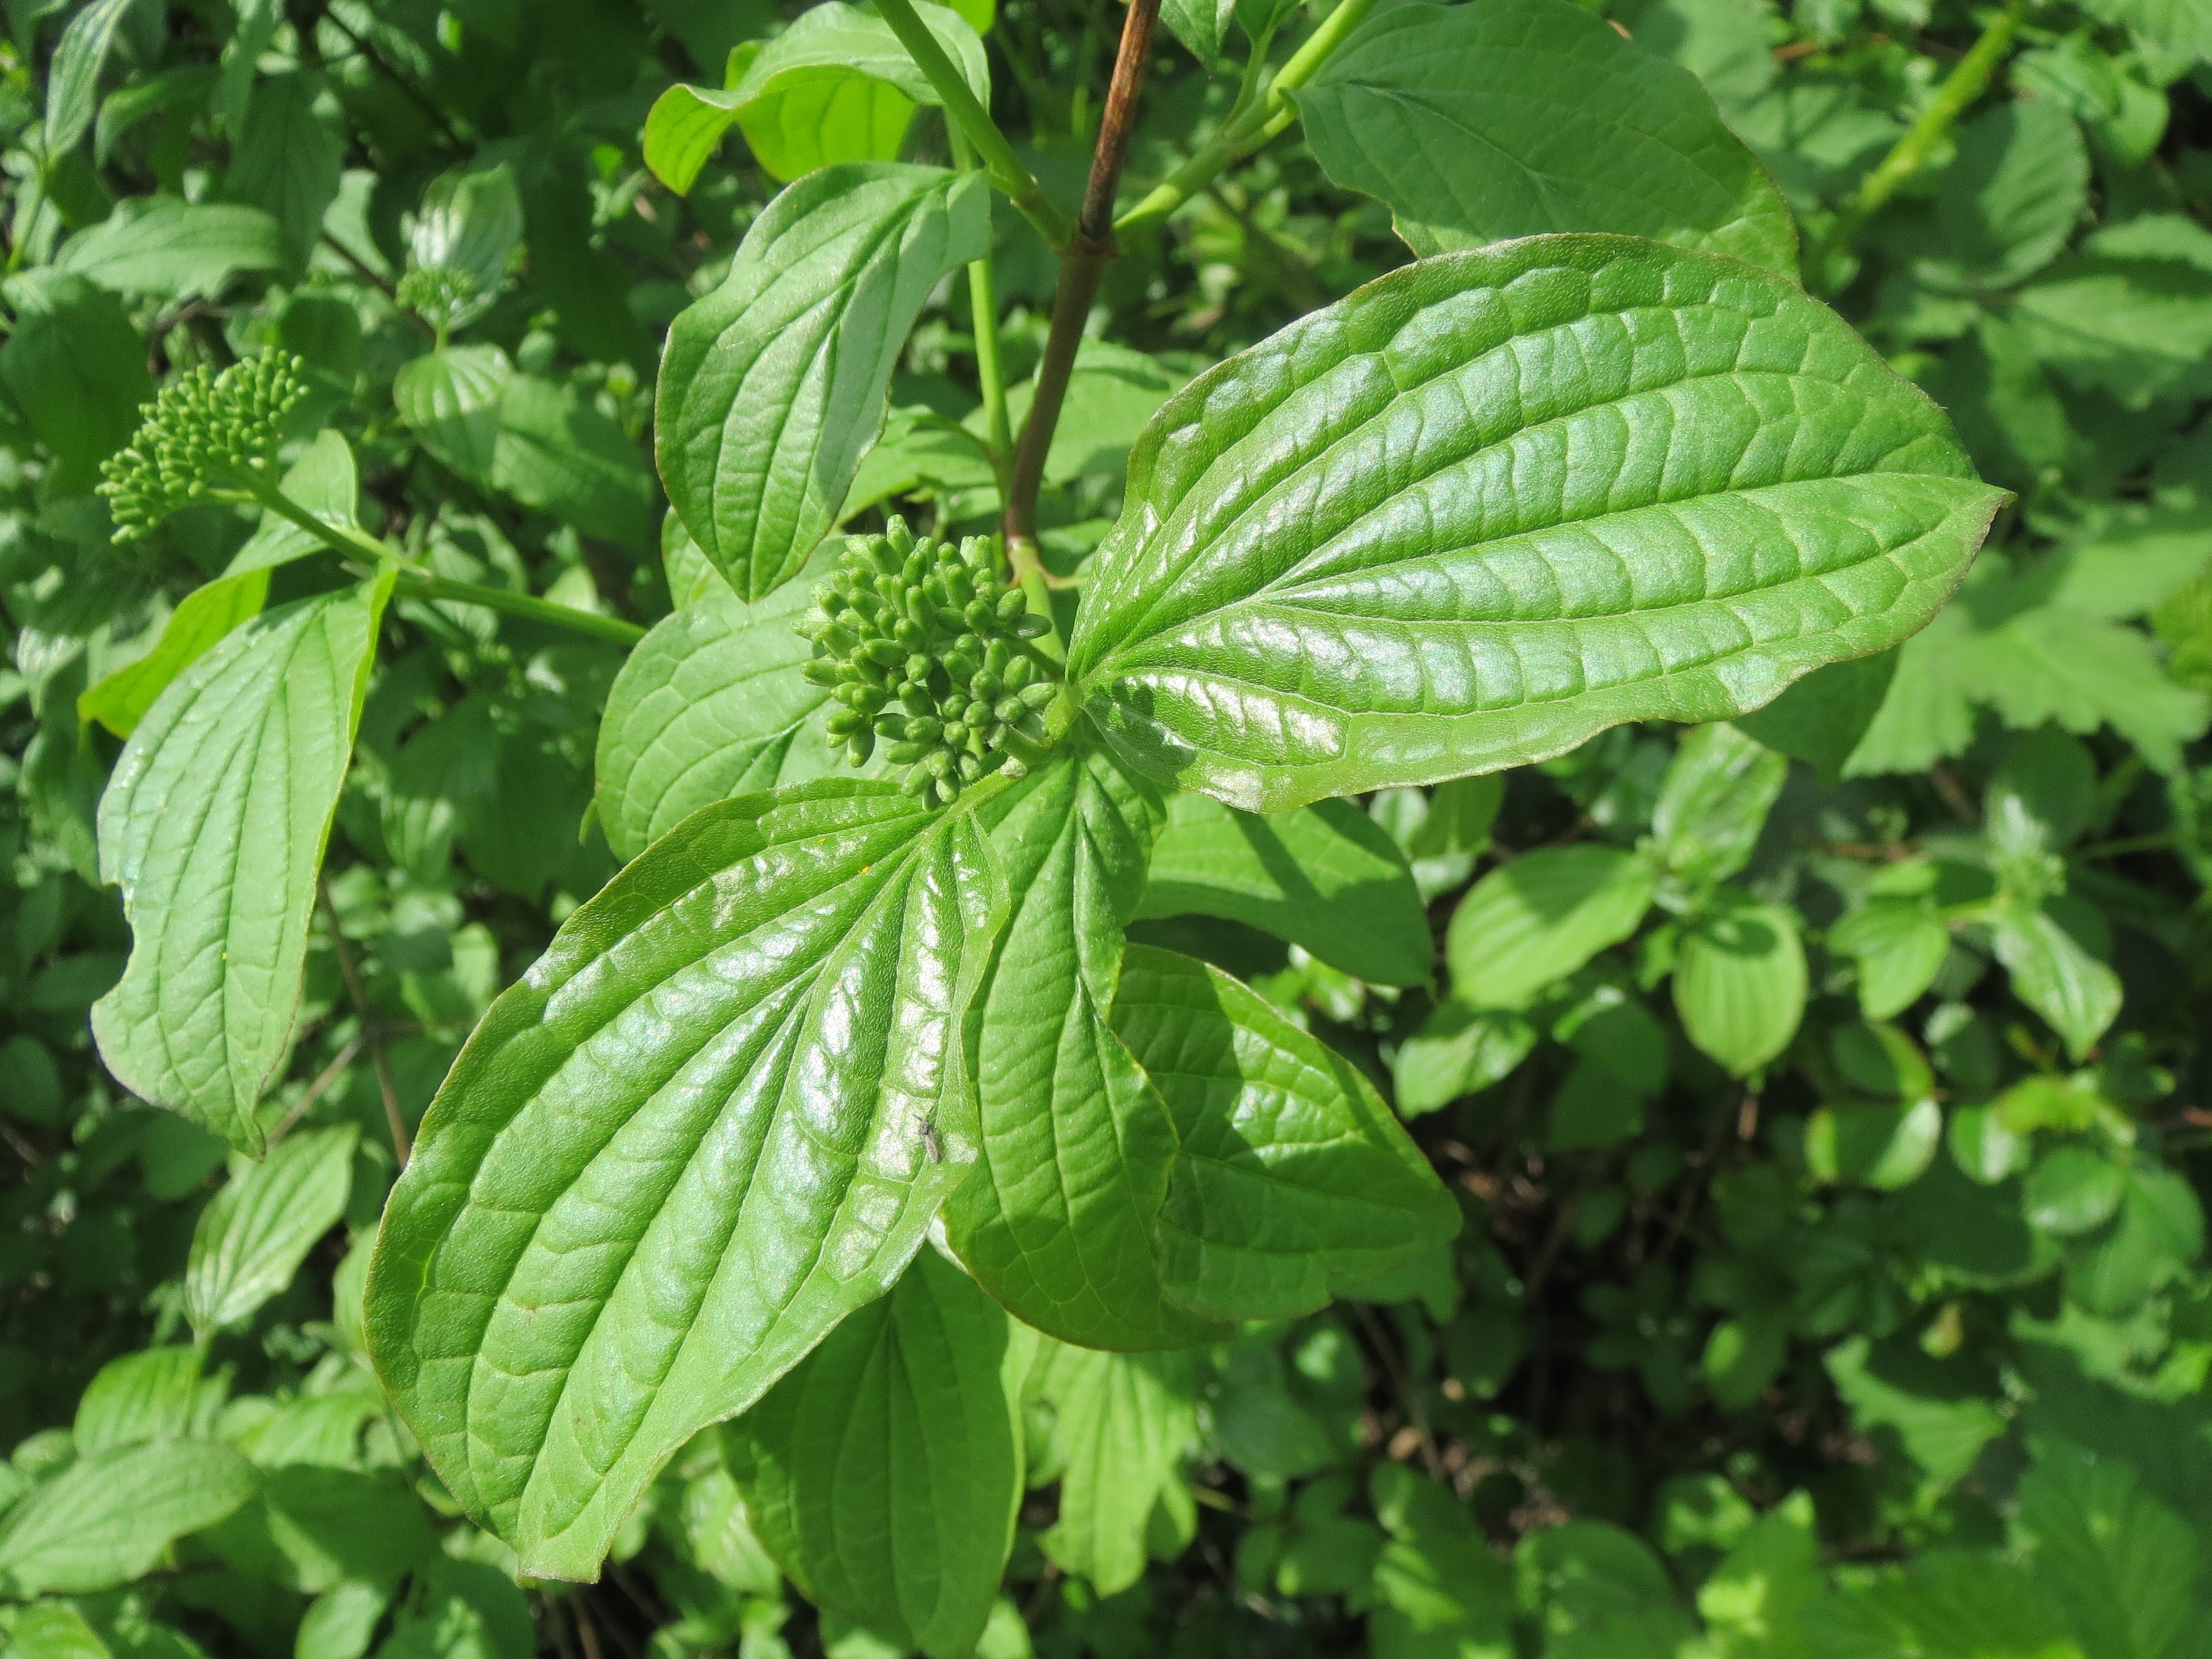
plant, leaf, flower, herb, produce, botany, flora, leaves, shrub, species, flowering plant, urtica, annual plant, cornus sanguinea, common dogwood, land plant